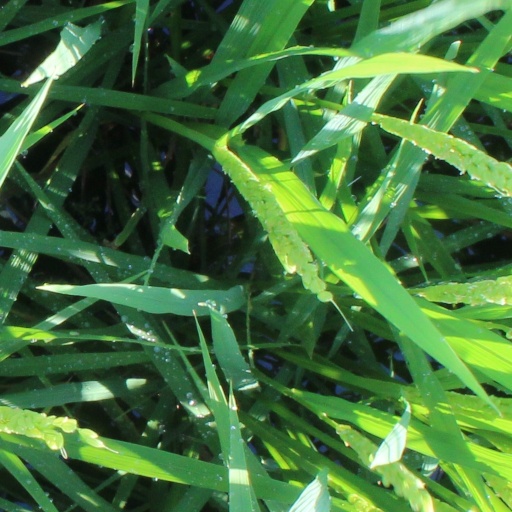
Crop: rice